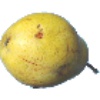
Label: pear_monster